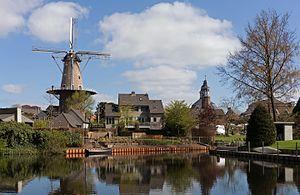
Ravenstein est une ville et une ancienne commune des Pays-Bas méridionaux, dans la province du Brabant-Septentrional. Historiquement, Ravenstein a été le chef-lieu de la Seigneurie de Ravenstein, du Pays de Ravenstein.